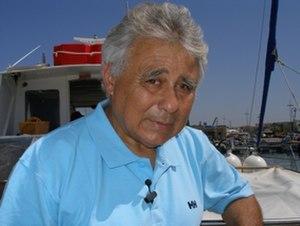
Massimo Scarpati est un apnéiste italien.